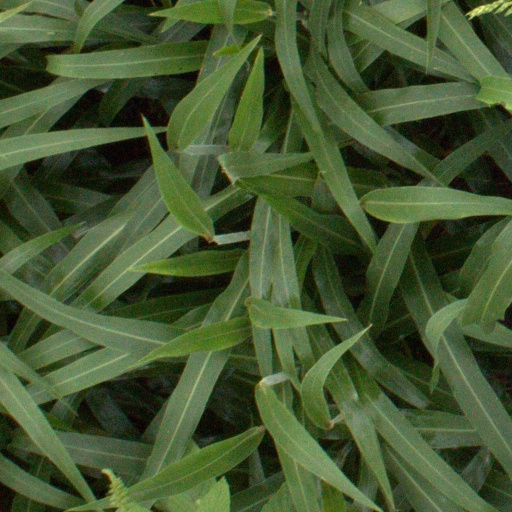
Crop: sorghum